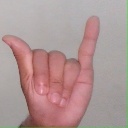
अक्षर: य